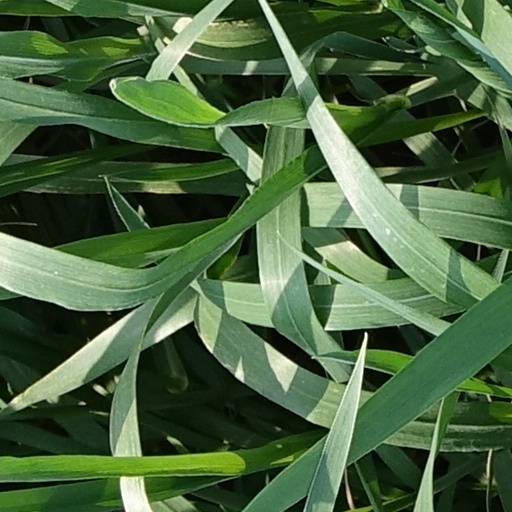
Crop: wheat